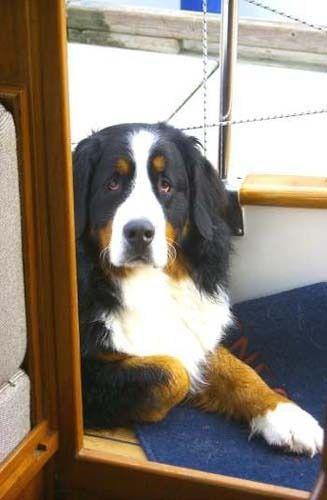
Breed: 237-n000086-Greater_Swiss_Mountain_dog